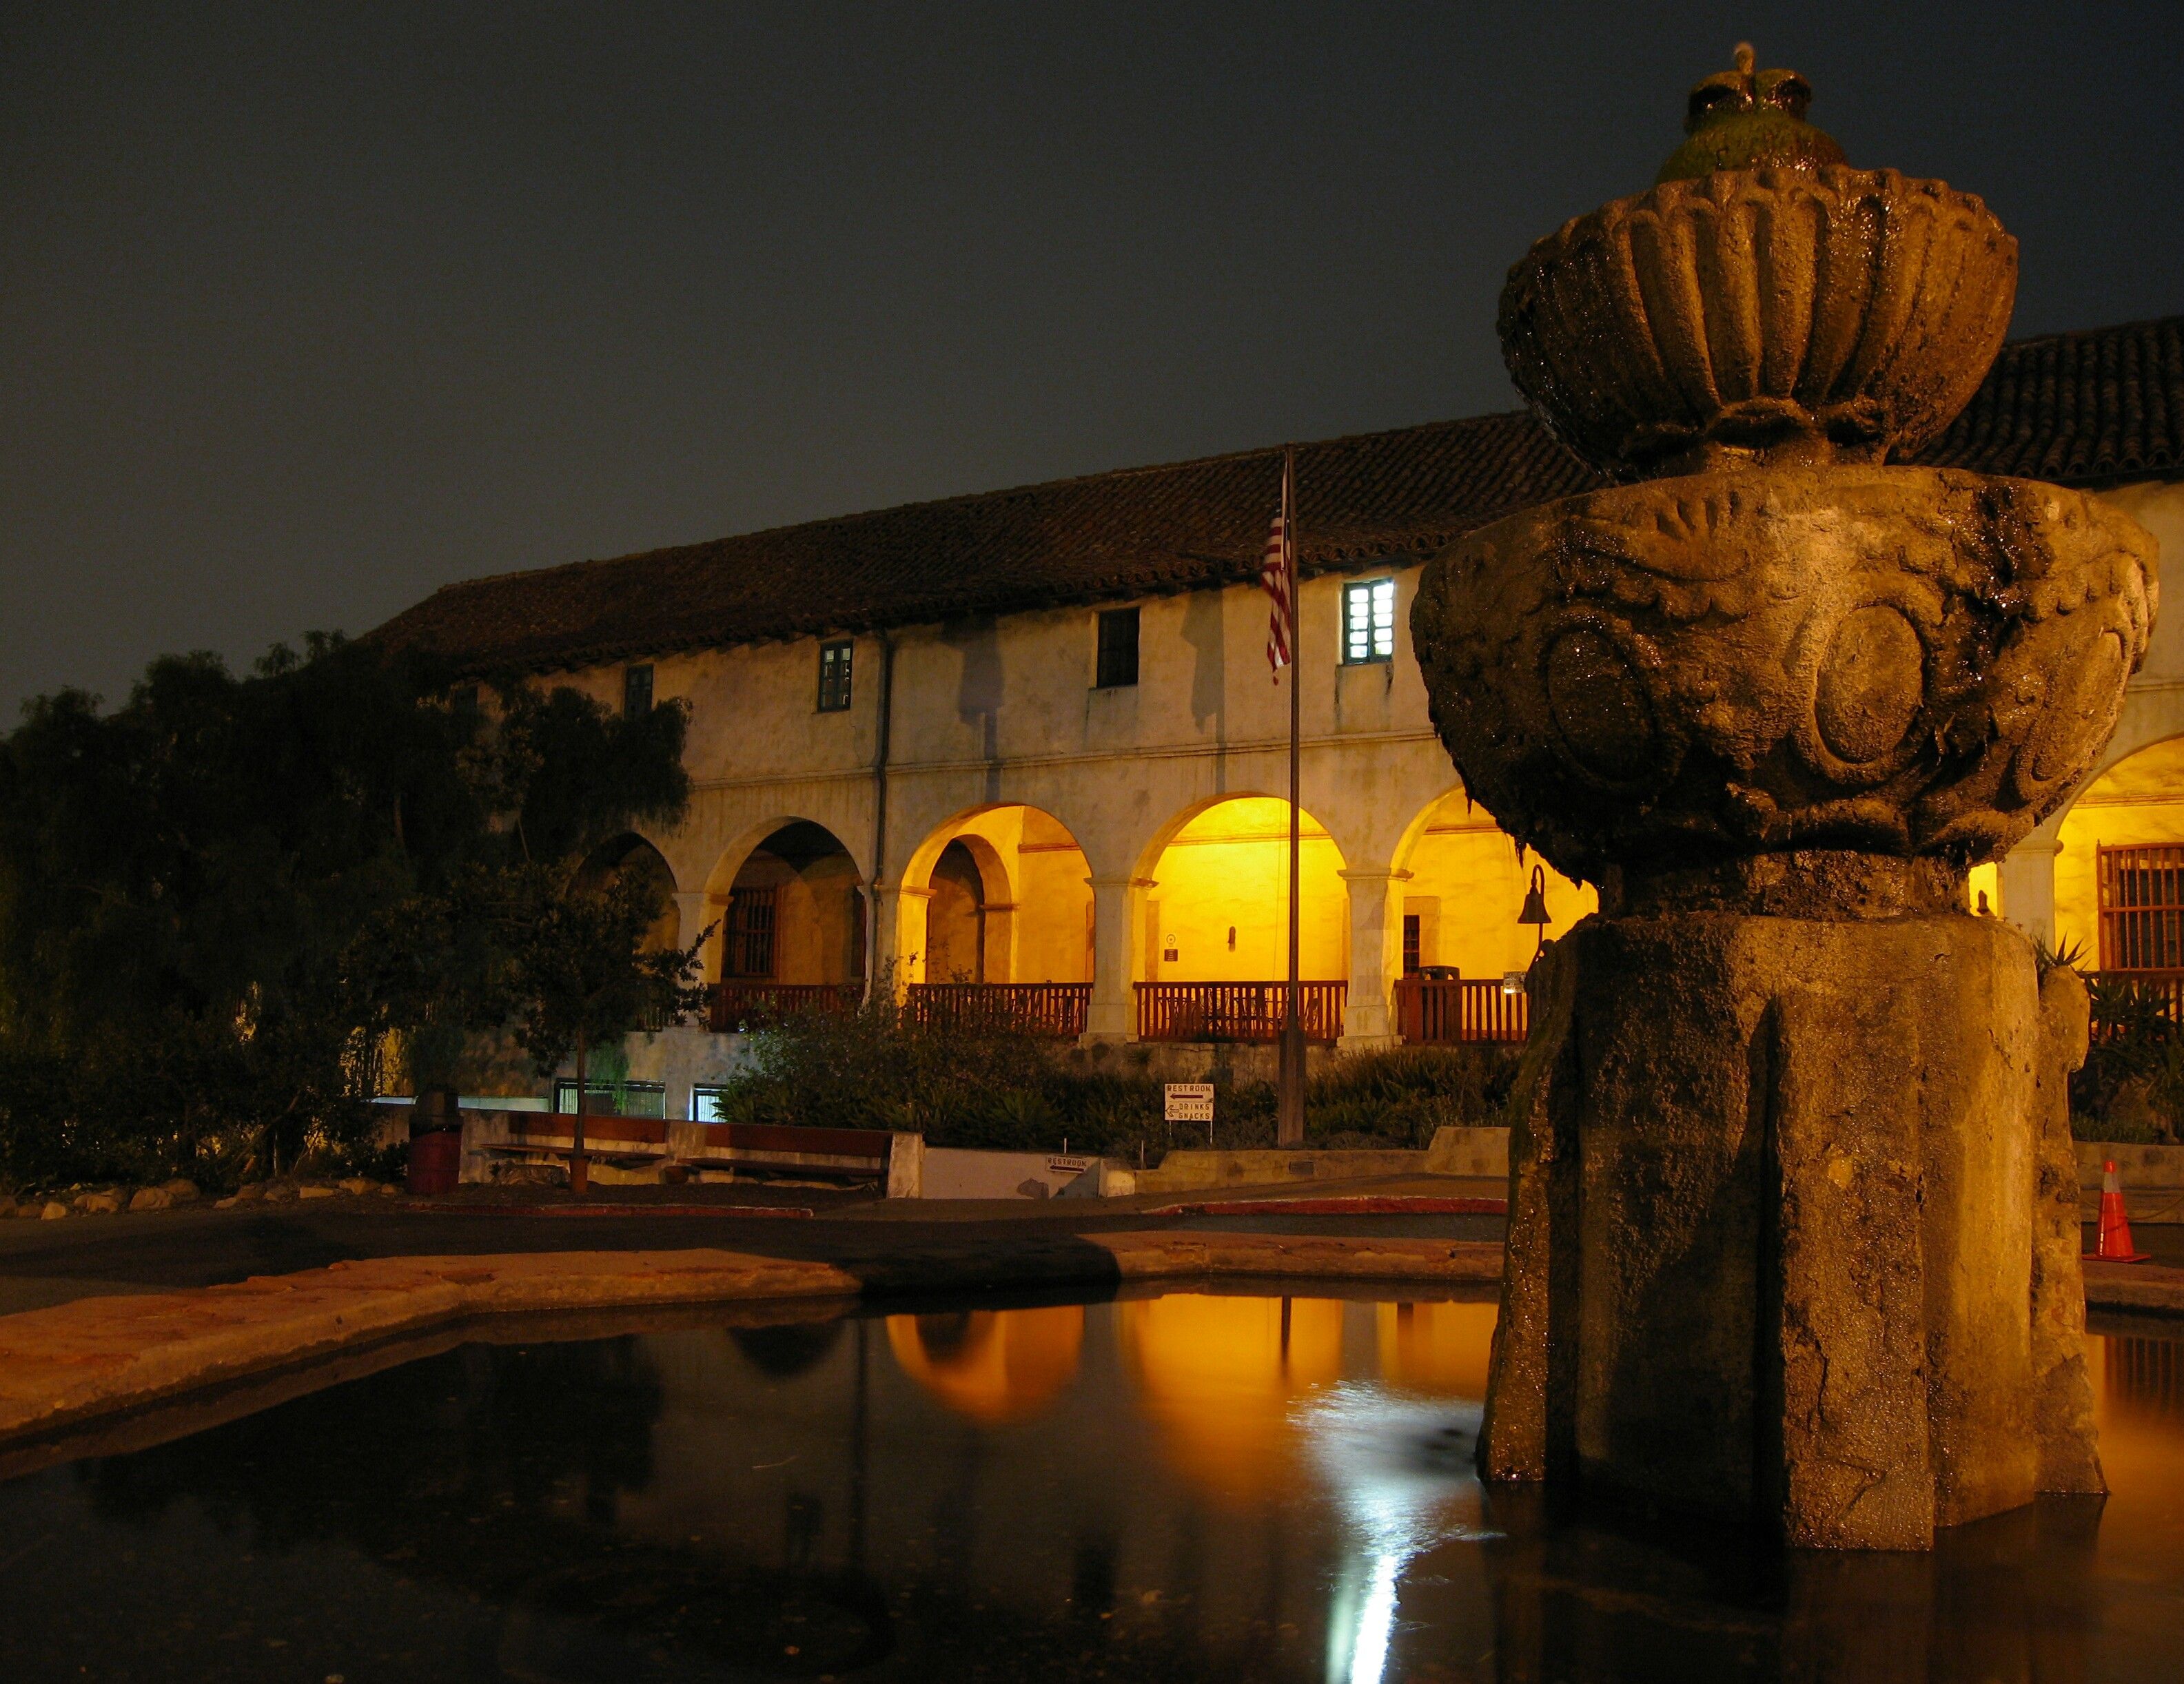
Golden Night
The image captures a historic building with white stucco walls and a red-tile roof. In the foreground, a large, ornate stone fountain features visible water reflections and some weathered texture. There is some vegetation, while the sky is dark due to the night.
It's a full shot of a serene nighttime scene featuring a historic building and fountain, bathed in warm golden light and reflected in calm water. The color palette includes warm amber and golden tones from the building lights, contrasted with deep shadows, muted stone grays, and the dark blue-black of the night sky. The mood is nostalgic and slightly mysterious.
Labels: Architecture, Building, House, Housing, Villa, Fountain, Water, Monastery, Hacienda, Castle, Fortress, Outdoors, Flag, Cross, Symbol, Archaeology, Arch, Crypt, Pillar, Hotel, Resort, Patio, Path, Walkway, Plant, Potted Plant, Pool, Vegetation, Sky